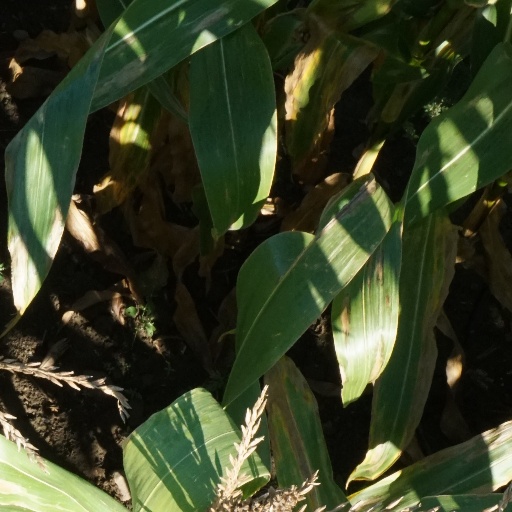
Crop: maize; corn